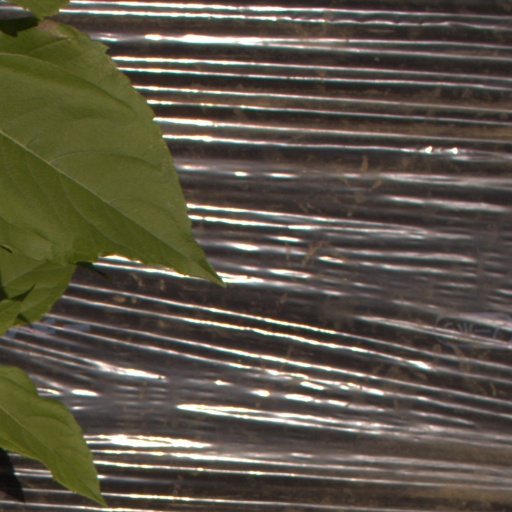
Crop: Jerusalem artichoke